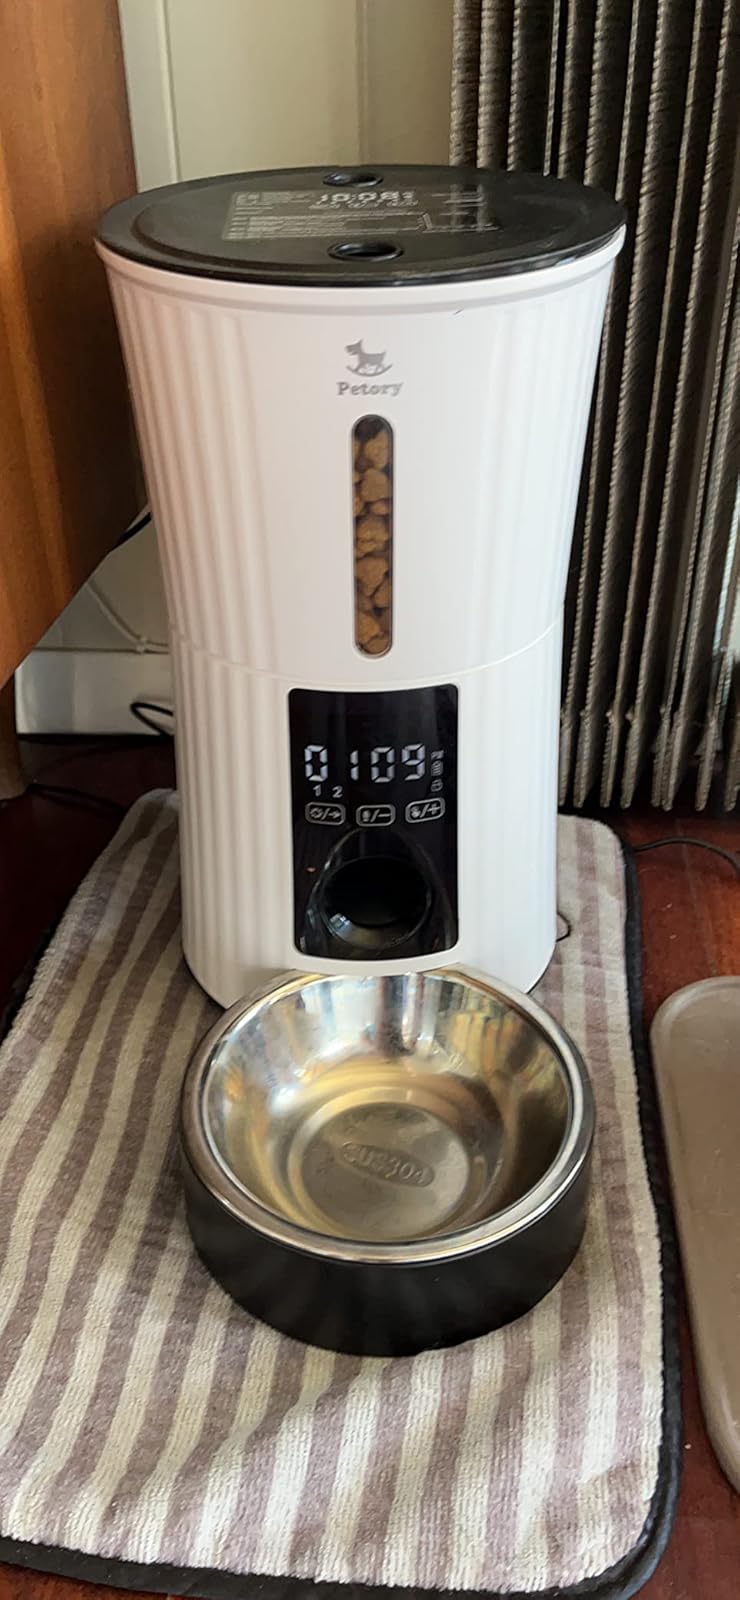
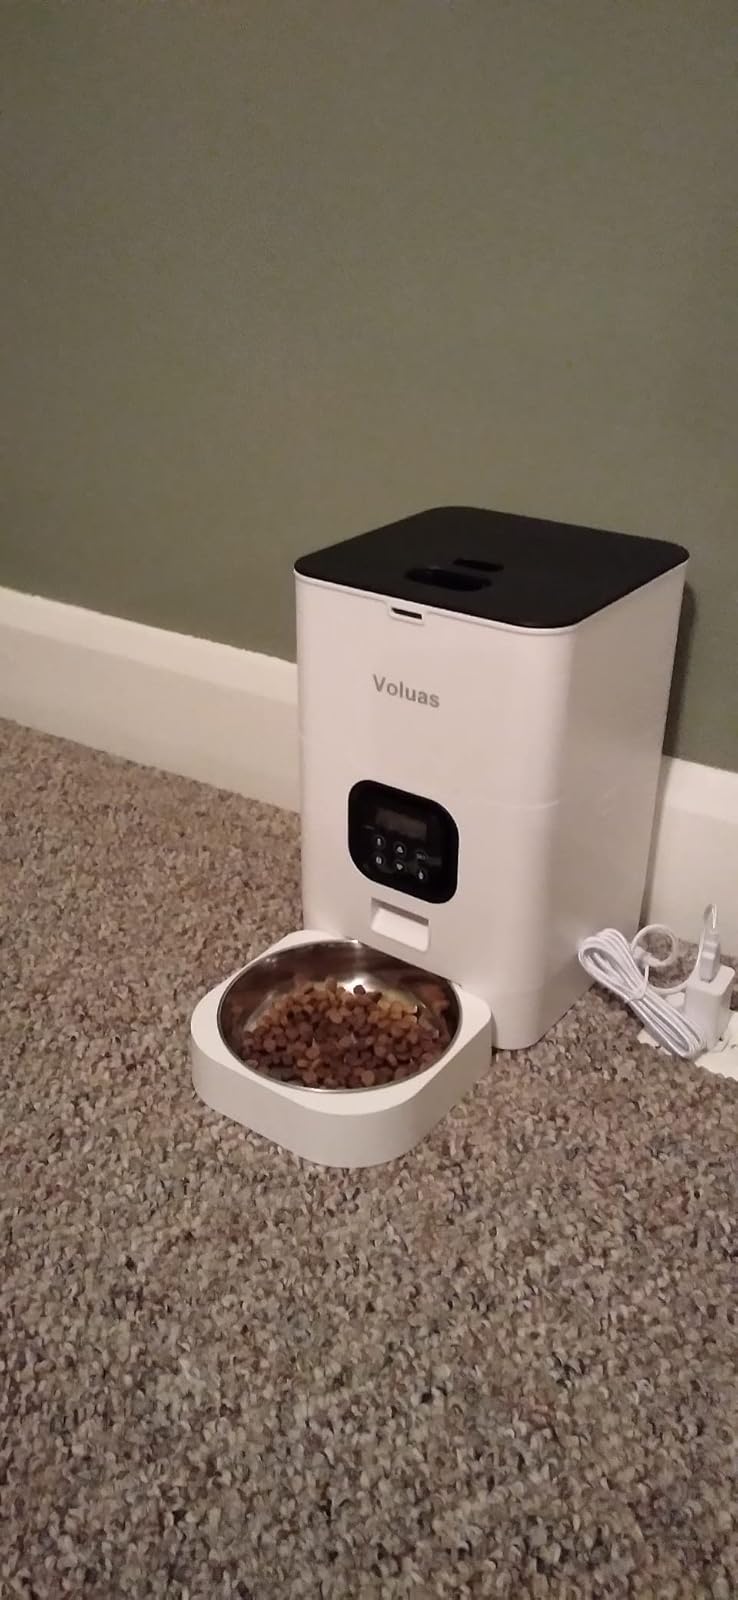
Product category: items_feeder
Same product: no